Artur Bodanzky

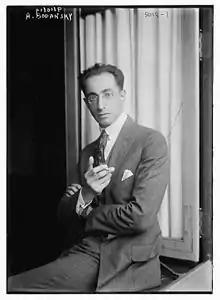
Bodanzky in 1919

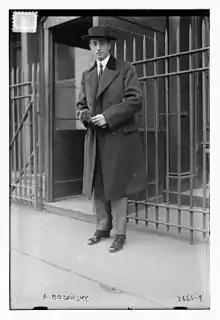
Artur Bodanzky at the Metropolitan Opera in 1915

Artur Bodanzky (also written as Artur Bodzansky) (16 December 1877 – 23 November 1939) was an Austrian-American conductor particularly associated with the operas of Wagner. He conducted Enrico Caruso's last performance at the Metropolitan Opera House on Christmas Eve 1920.